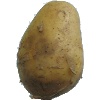
Label: Potato White 1